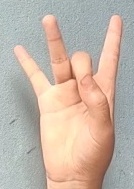
ASL sign: 8